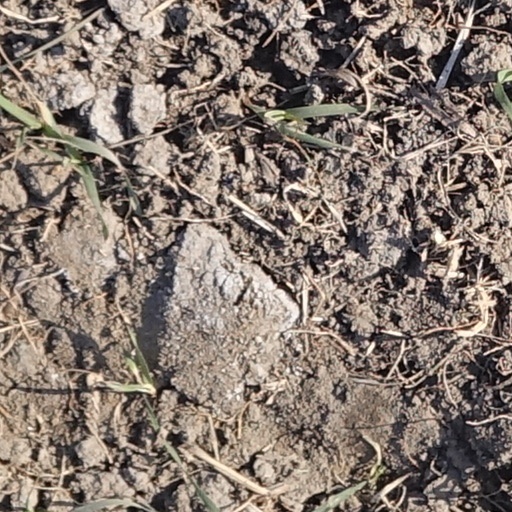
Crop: wheat